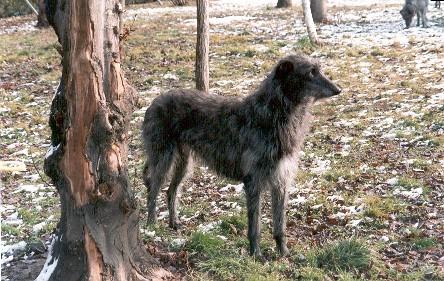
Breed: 224-n000056-Scottish_deerhound